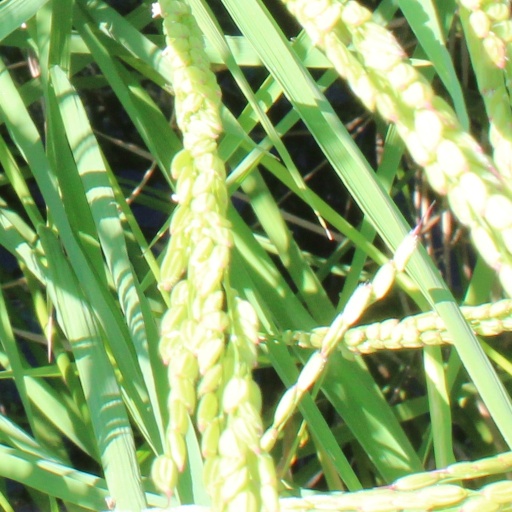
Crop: rice